SMS Braunschweig

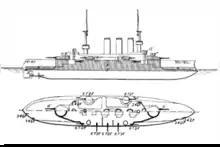
Plan and profile drawing of the class

With the passage of the Second Naval Law under the direction of ("VAdm"—Vice Admiral) Alfred von Tirpitz in 1900, funding was allocated for a new class of battleships, to succeed the ships authorized under the 1898 Naval Law. By this time, Krupp, the supplier of naval artillery to the (Imperial Navy) had developed quick-firing, guns; the largest guns that had previously incorporated the technology were the guns mounted on the s. The Design Department of the (Imperial Navy Office) adopted these guns for the new battleships, along with an increase from to for the secondary battery, owing to the increased threat from torpedo boats as torpedoes became more effective.